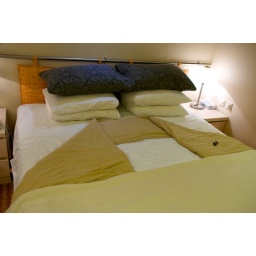
turned down bed in our stateroom. quite comfy; the paisley pillows are ours.